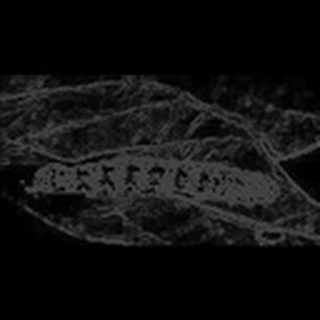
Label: cotton_army_worm